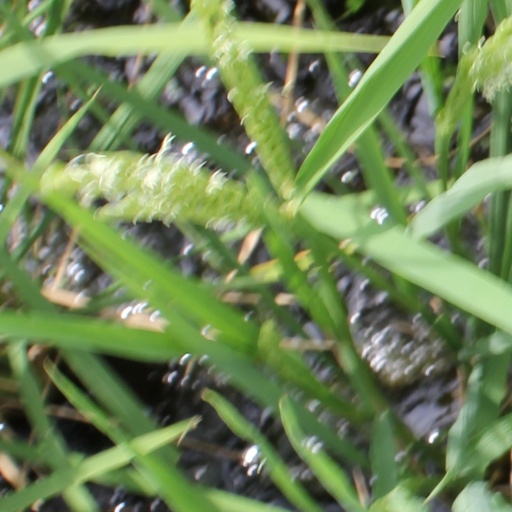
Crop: rice